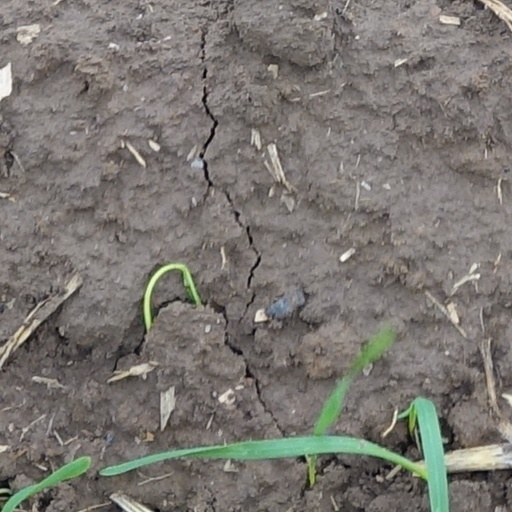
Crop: wheat